Alejandro Cao de Benós

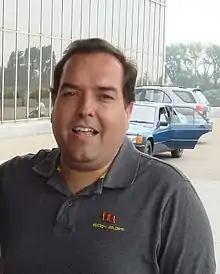
Alejandro Cao de Benós in Pyongyang in 2012

Alejandro Cao de Benós de Les y Pérez (born 24 December 1974) is a Spanish political activist. He is a Special Representative of the Foreign Ministry of North Korea. He is, according to himself, also the Special Delegate of North Korea's Committee for Cultural Relations with Foreign Countries. He is wanted by the US Federal Bureau of Investigation for conspiracy to violate the International Emergency Economic Powers Act (IEEPA).